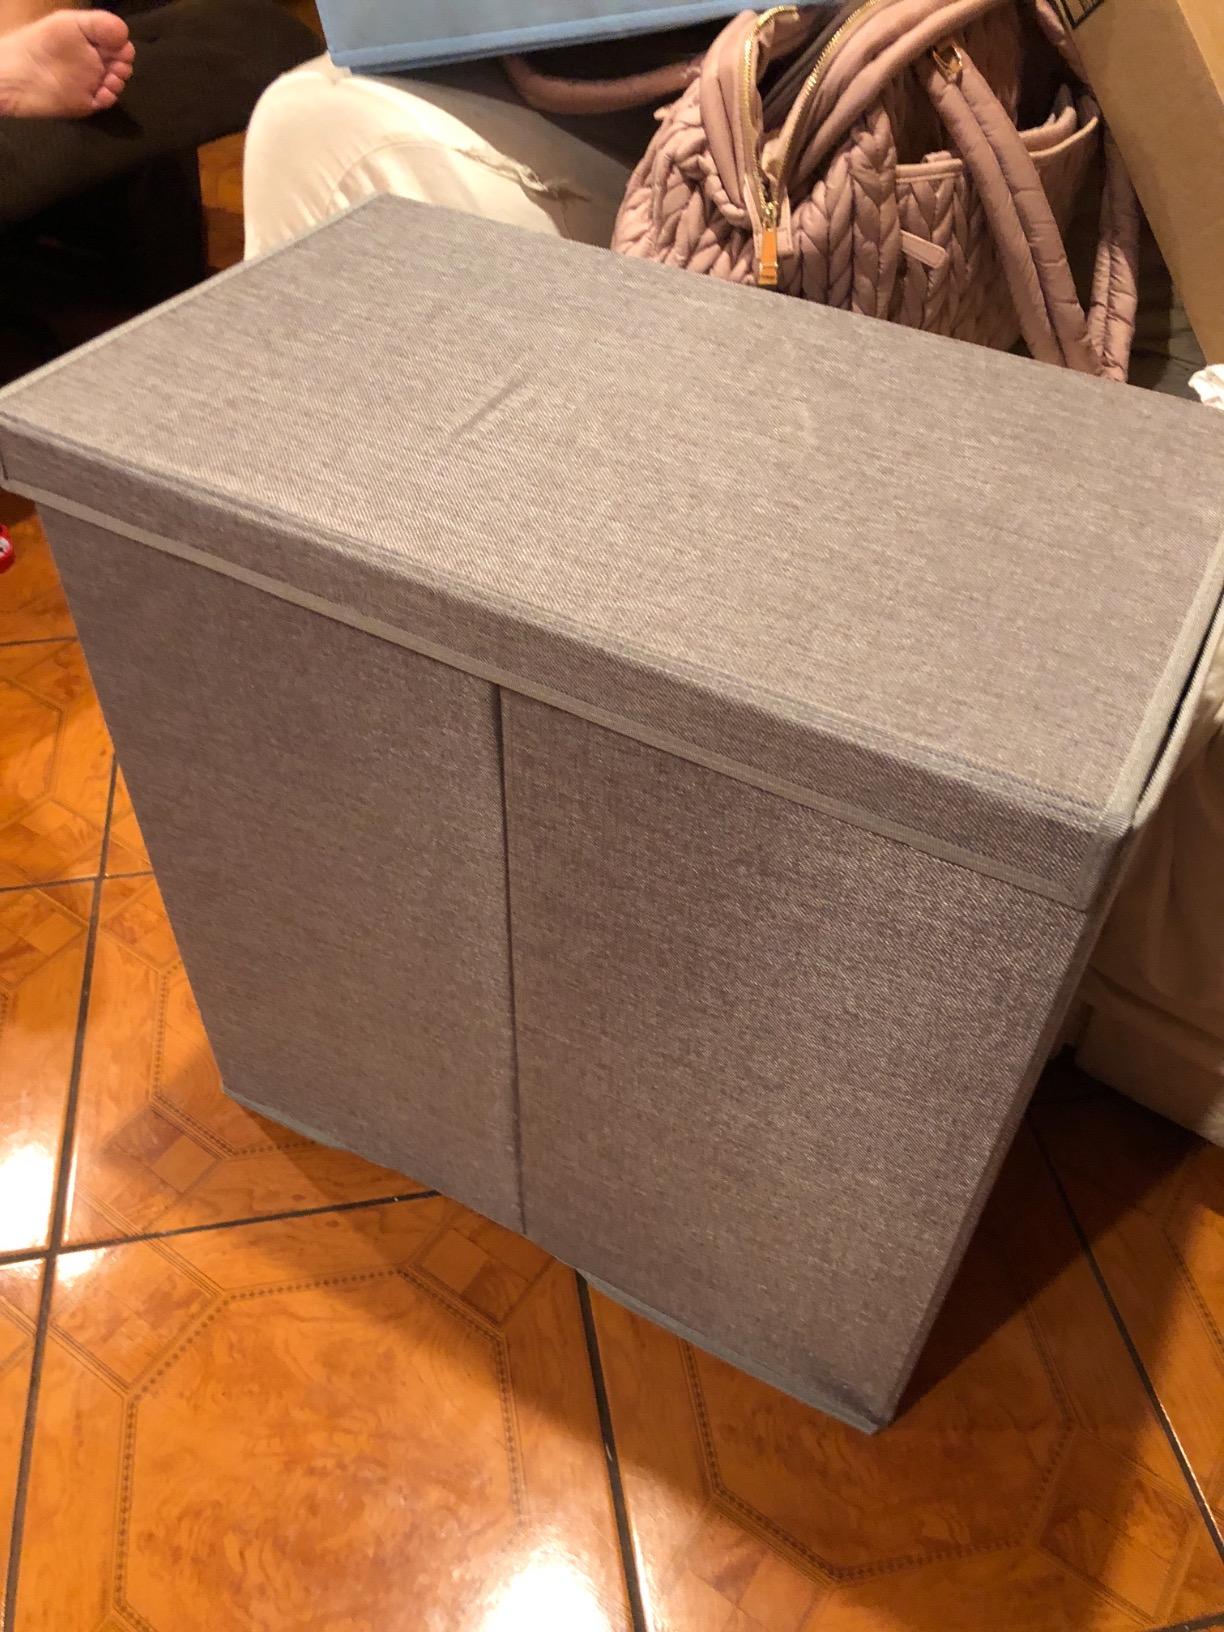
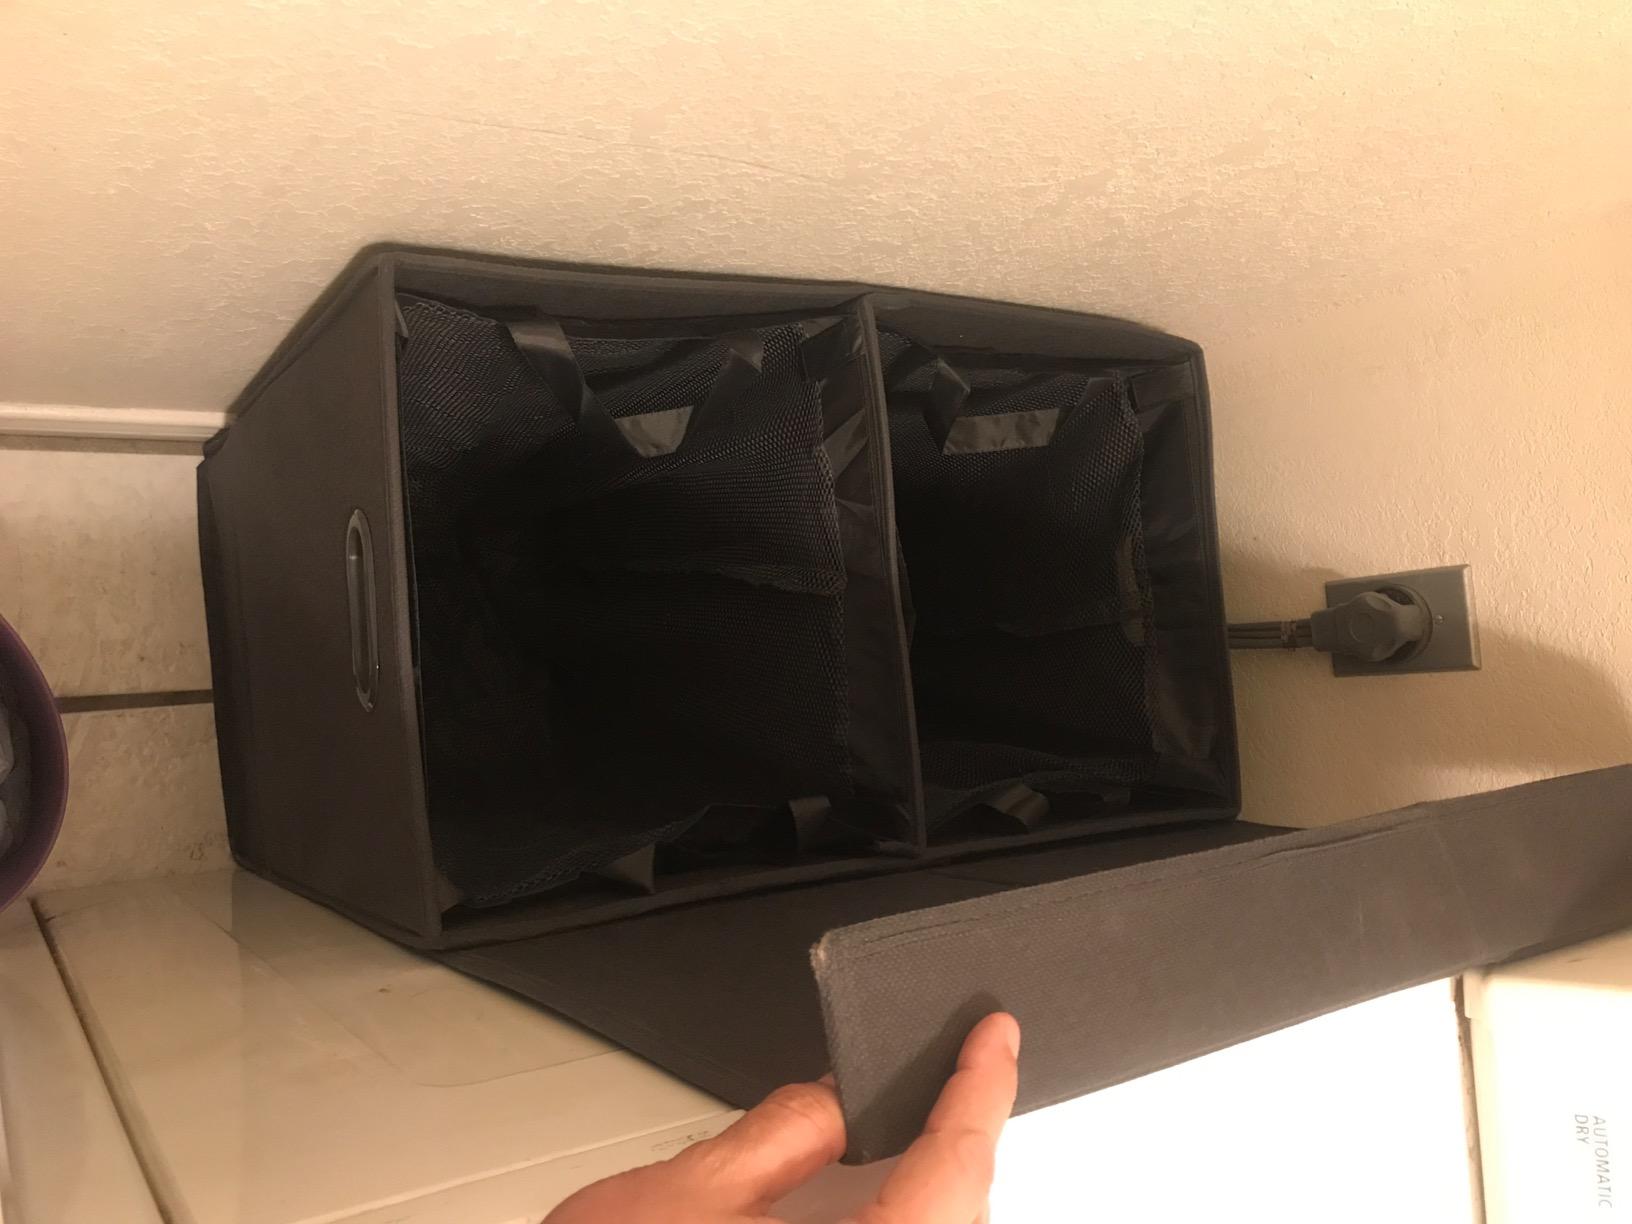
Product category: items_hamper
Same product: yes